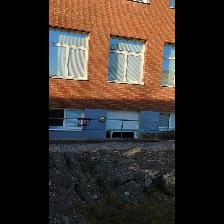
Label: NonHuman